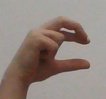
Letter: thal